Intel Edison

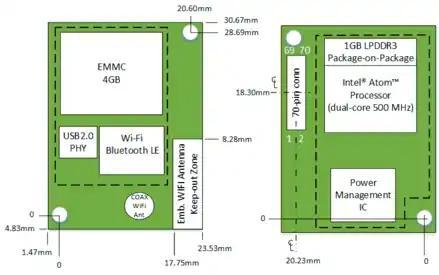

The connector on Intel Edison is a Hirose 70-pin DF40 Series “header” connector. (Hirose part number: DF40C-70DP-0.4V(51)). It exports many signals (USB, GPIOs, SPI, I²C, PWM, etc.).